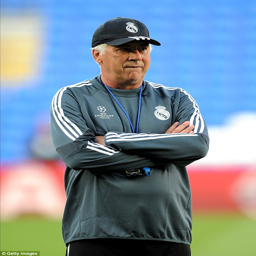
envy : football player has a squad any other manager would dream of - with an average age of just 25